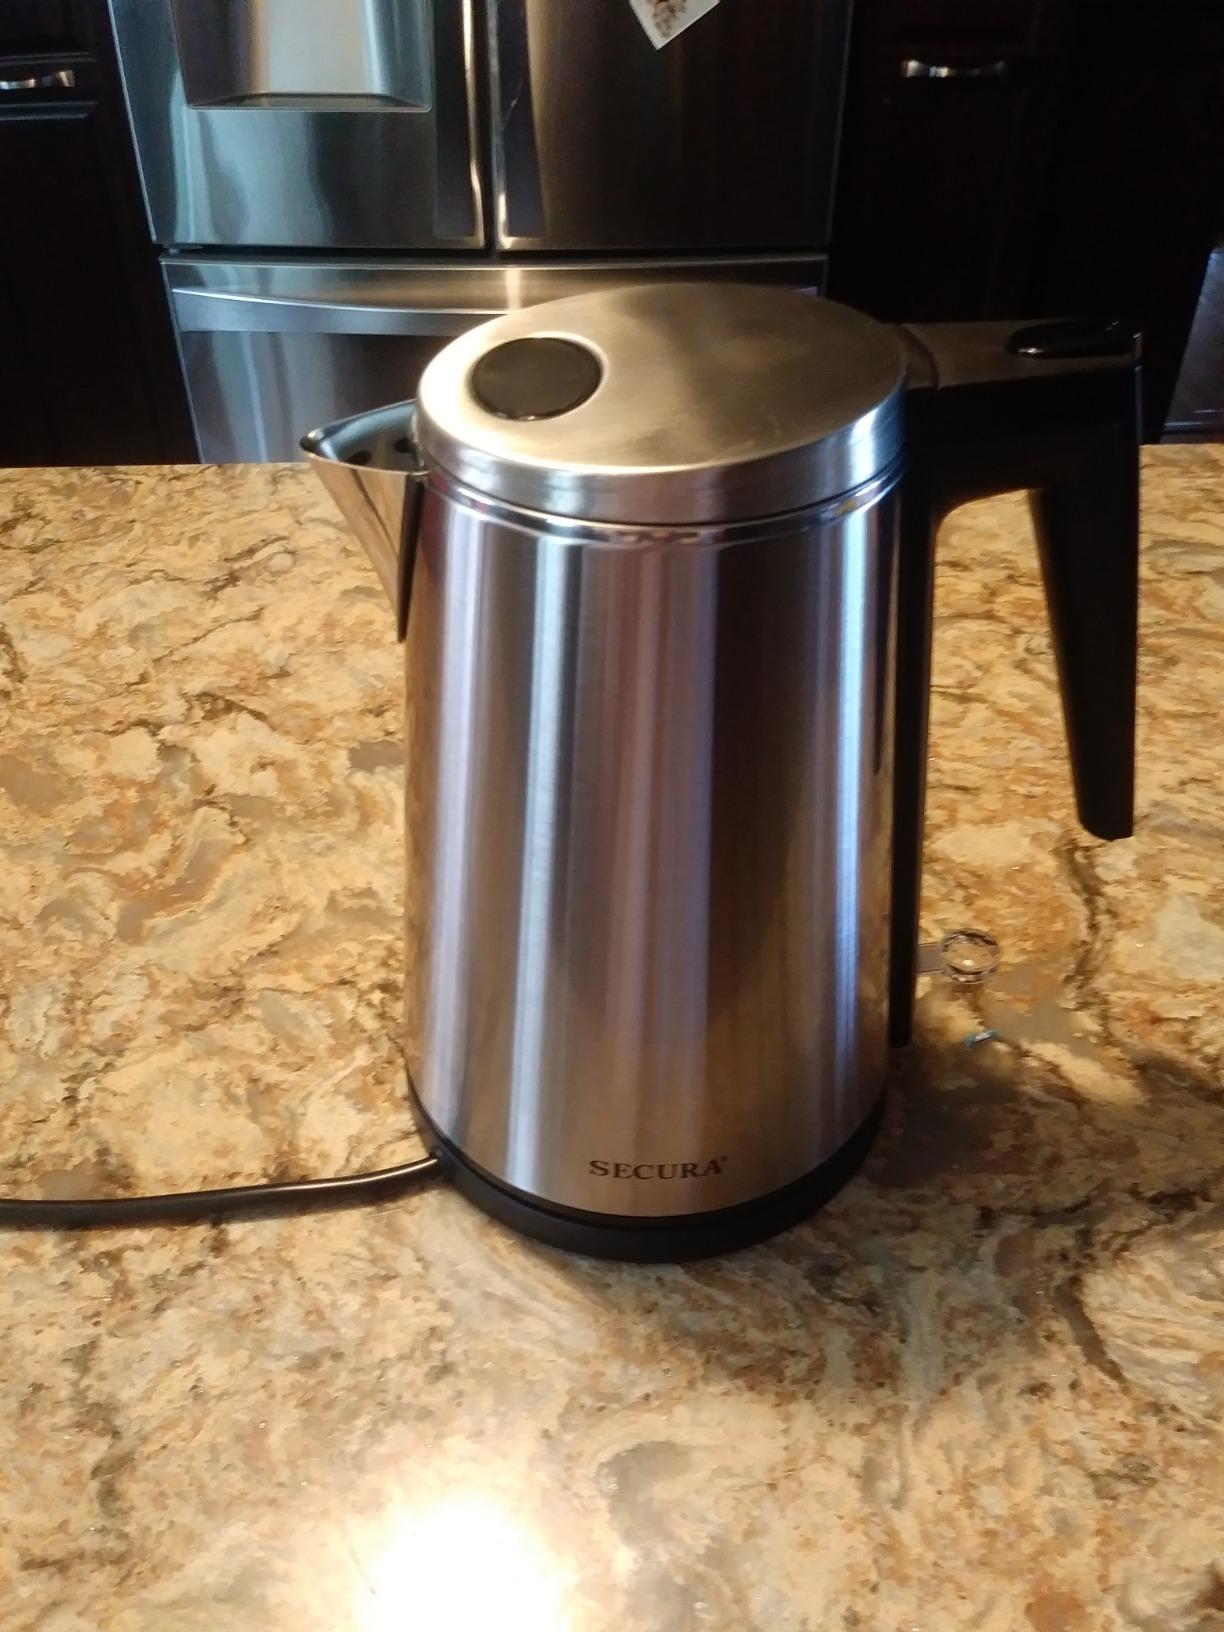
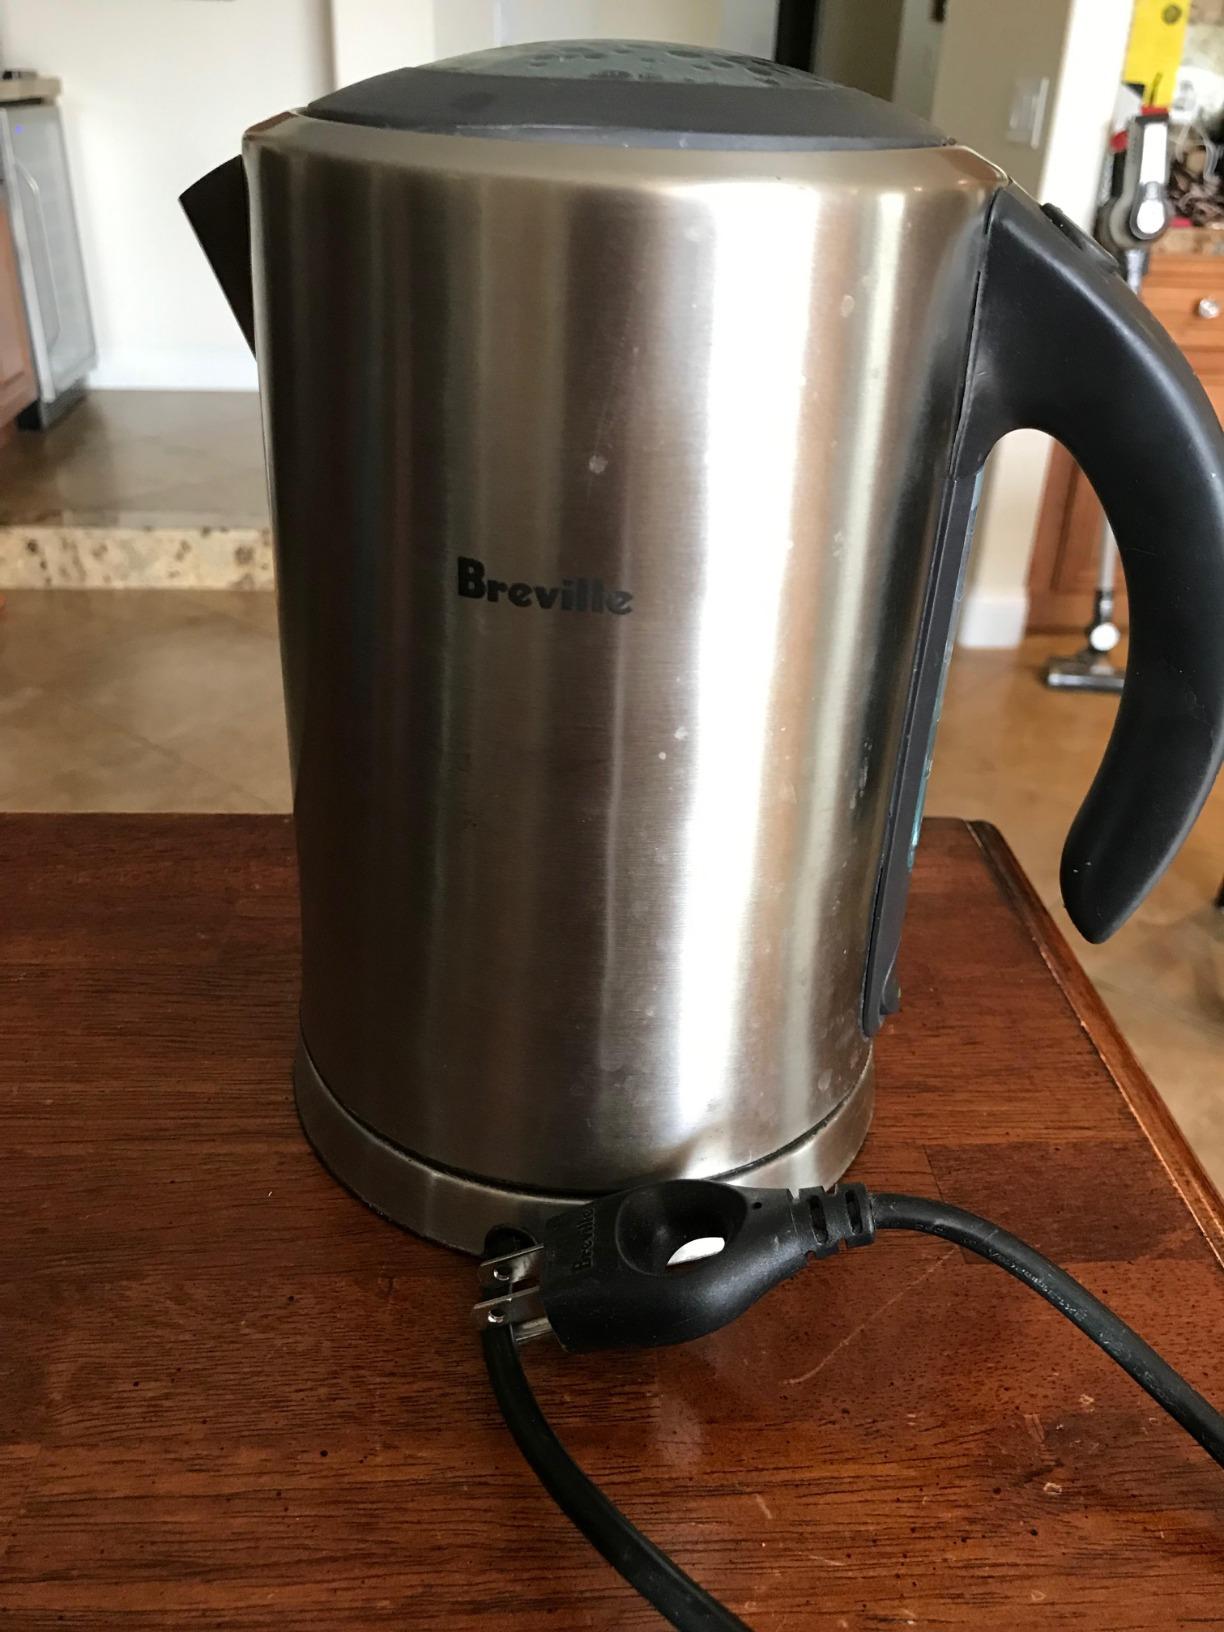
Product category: items_kettle
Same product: no